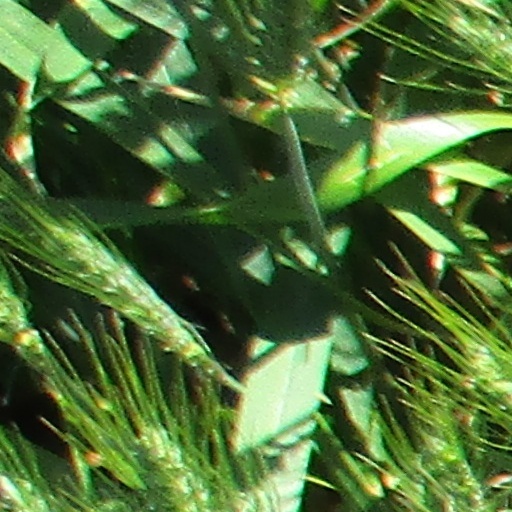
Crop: wheat